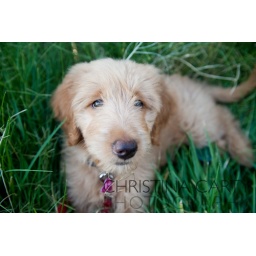
Goldendoodle puppy in grass